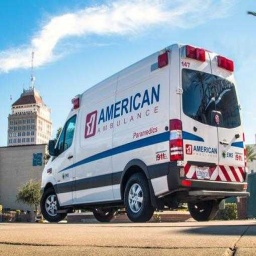
Label: ambulance